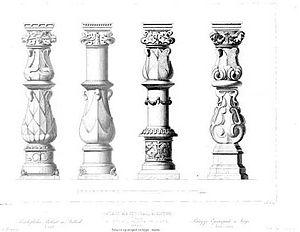
Dessins des Colonnes du Palais de Liège 1ère cour
Le palais des princes-évêques de Liège ou palais épiscopal de Liège, se situe sur la place Saint-Lambert dans le centre de Liège. Le Palais actuel, devenu le palais de justice de Liège, a été reconstruit au XVIᵉ siècle à l'initiative du cardinal Érard de La Marck, à l'emplacement d'un ancien édifice détruit lors du sac de Charles le Téméraire. Une nouvelle aile néo-gothique, le palais provincial, est construite entre 1849 et 1853.